The Benchwarmers

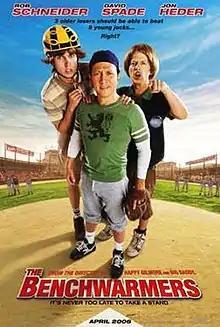
Theatrical release poster

The Benchwarmers is a 2006 American sports-comedy film directed by Dennis Dugan, written by Allen Covert and Nick Swardson, and produced by Adam Sandler and Jack Giarraputo. The film stars Rob Schneider, David Spade, Jon Heder, Jon Lovitz, Craig Kilborn, Molly Sims, and Tim Meadows, with Swardson, Erinn Bartlett, Amaury Nolasco, Bill Romanowski, Sean Salisbury, Matt Weinberg, John Farley, Reggie Jackson, and Joe Gnoffo in supporting roles. It tells the story of three nerds and a billionaire forming a titular baseball team to take on Little League teams.